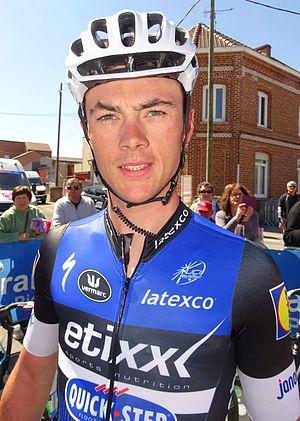
Reportage réalisé le jeudi 5 mai 2016 à l'occasion du départ et de l'arrivée de la deuxième étape des Quatre jours de Dunkerque 2016 à Aniche, Nord, Nord-Pas-de-Calais, France.
Yves Lampaert est un coureur cycliste belge, membre de l'équipe Deceuninck-Quick Step. Il est notamment champion de Belgique du contre-la-montre en 2017, champion de Belgique sur route en 2018, double champion du monde du contre-la-montre par équipes en 2016 et 2018, et a remporté la classique À travers les Flandres en 2017 et 2018.